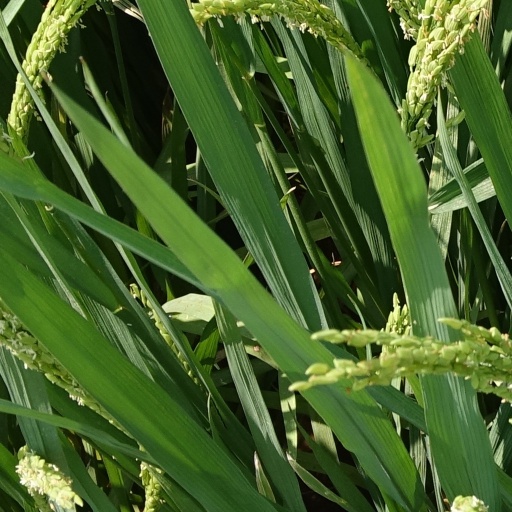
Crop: rice